Earthquake

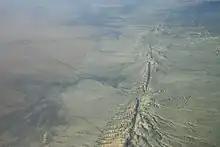
Aerial photo of the San Andreas Fault in the Carrizo Plain, northwest of Los Angeles

In addition, there exists a hierarchy of stress levels in the three fault types. Thrust faults are generated by the highest, strike-slip by intermediate, and normal faults by the lowest stress levels. This can easily be understood by considering the direction of the greatest principal stress, the direction of the force that "pushes" the rock mass during the faulting. In the case of normal faults, the rock mass is pushed down in a vertical direction, thus the pushing force ("greatest" principal stress) equals the weight of the rock mass itself. In the case of thrusting, the rock mass "escapes" in the direction of the least principal stress, namely upward, lifting the rock mass, and thus, the overburden equals the "least" principal stress. Strike-slip faulting is intermediate between the other two types described above. This difference in stress regime in the three faulting environments can contribute to differences in stress drop during faulting, which contributes to differences in the radiated energy, regardless of fault dimensions.